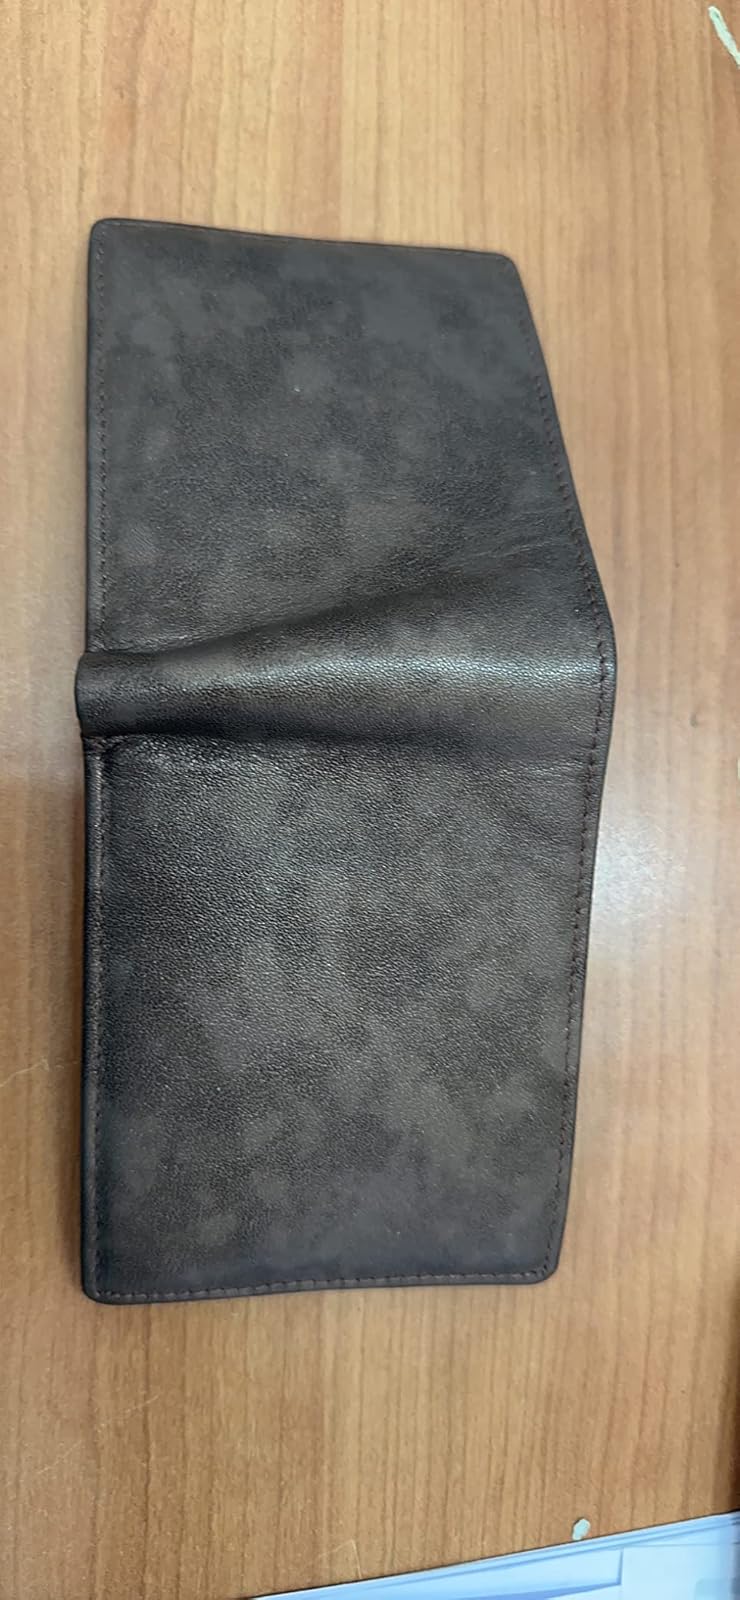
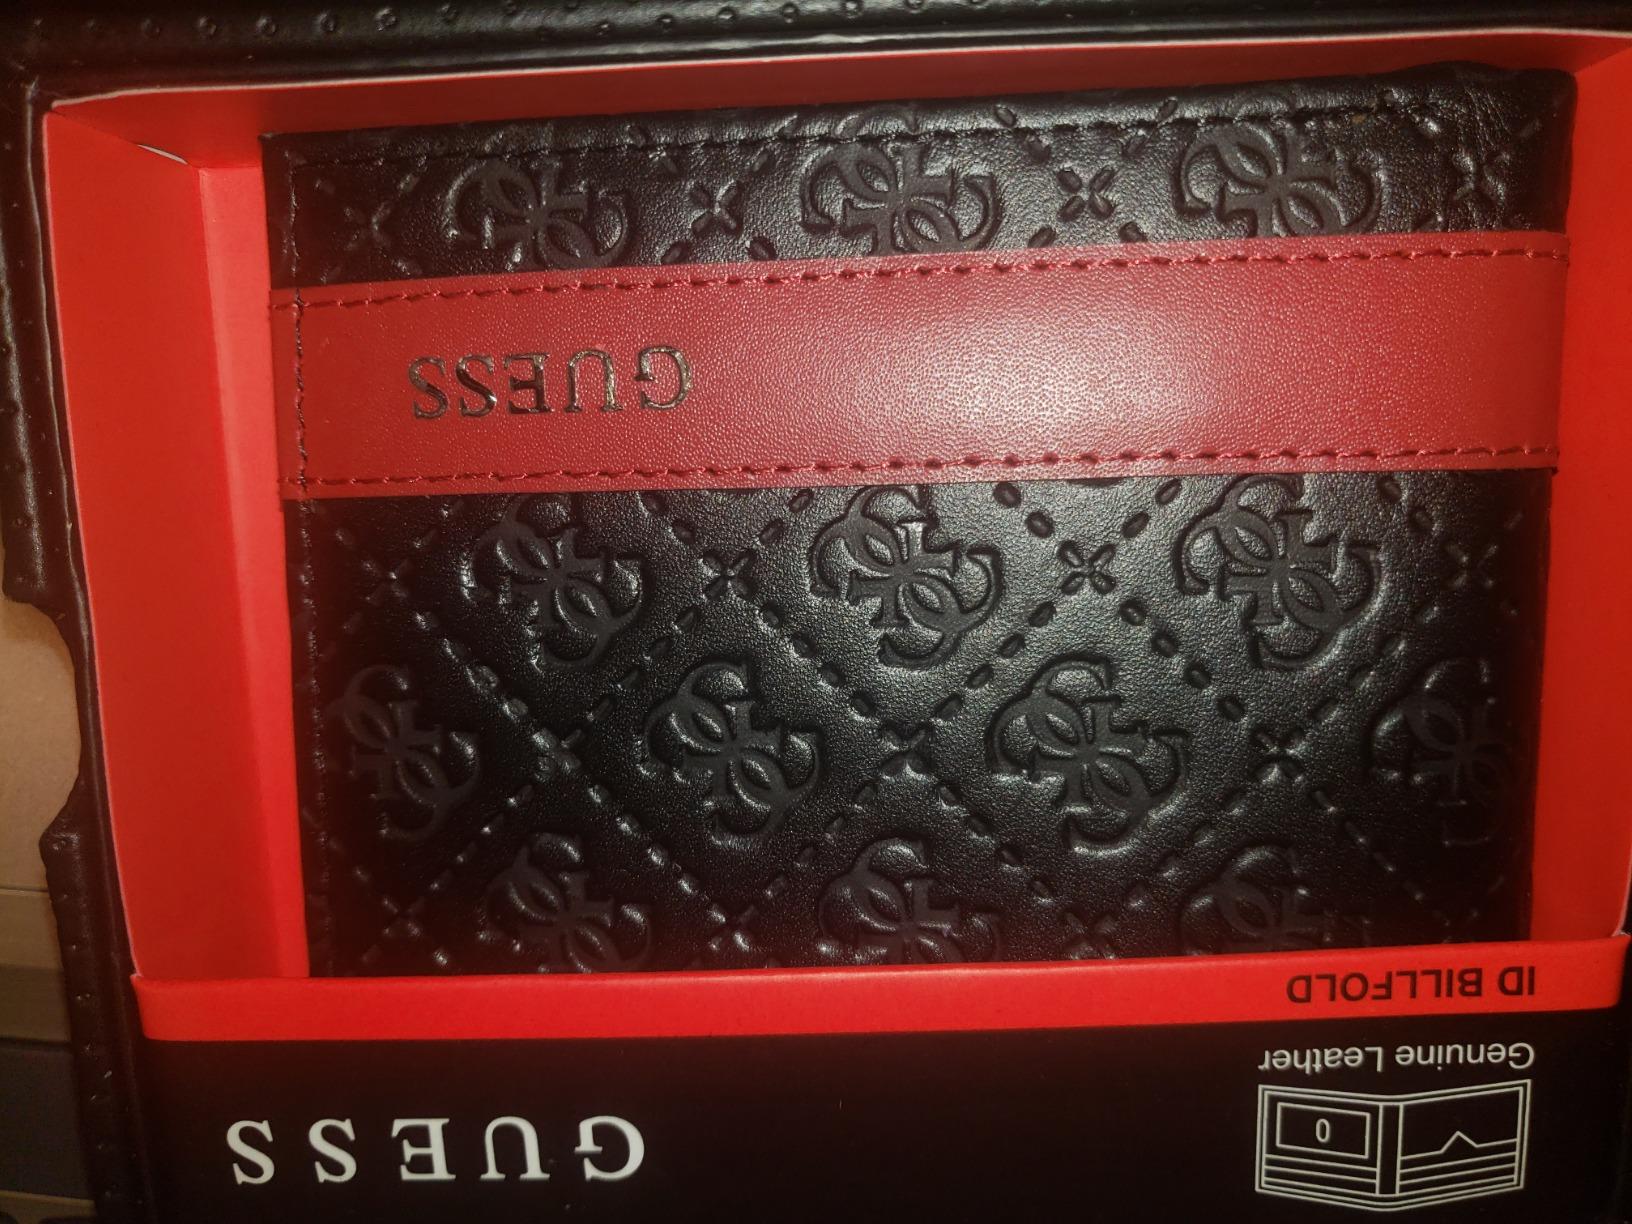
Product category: accessories_wallet
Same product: no